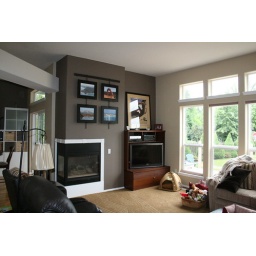
We want to get rid of that white trim around the fireplace and put rock around it.